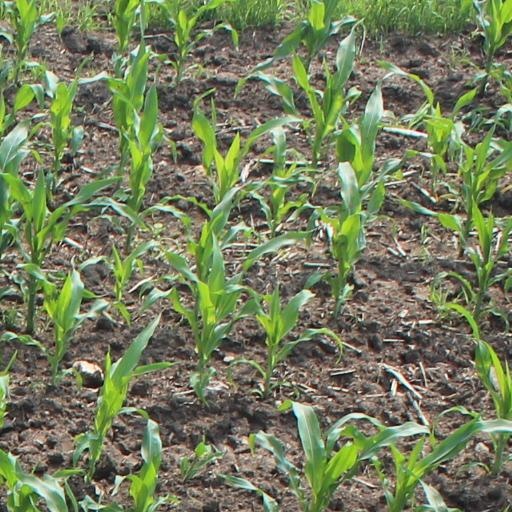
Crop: maize; corn